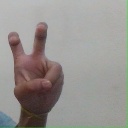
अक्षर: ई